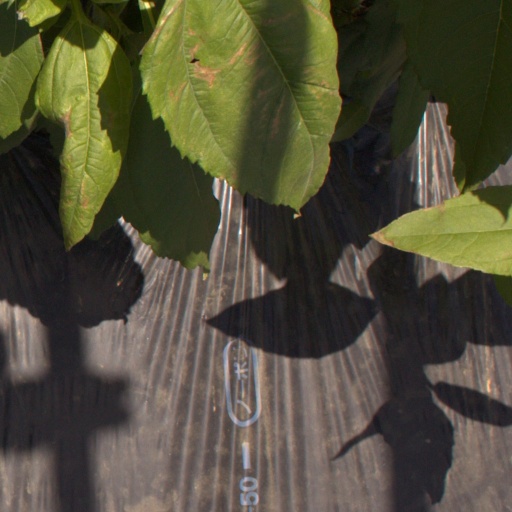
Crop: Jerusalem artichoke